Midwestern United States

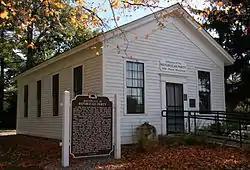
The first local meeting of the new Republican Party took place at the Little White Schoolhouse in Ripon, Wisconsin on March 20, 1854.

In 1803, President Thomas Jefferson commissioned the Lewis and Clark Expedition that took place between May 1804 and September 1806. Launching from Camp Dubois in Illinois, the goal was to explore the Louisiana Purchase, and establish trade and U.S. sovereignty over the native peoples along the Missouri River. The Lewis and Clark Expedition established relations with more than two dozen indigenous nations west of the Missouri River.